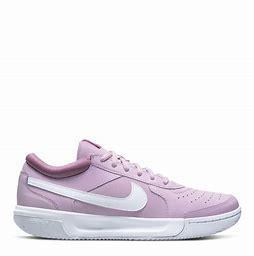
Brand: Nike
Model: Court Zoom Lite 3